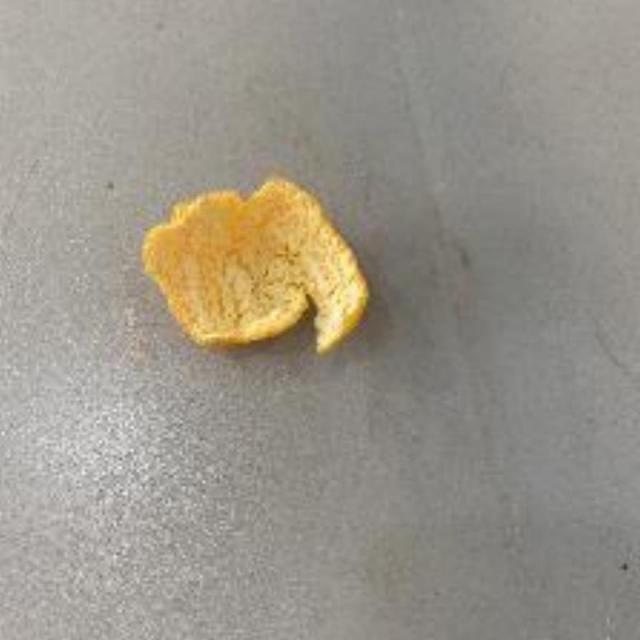
Label: peels